Viktor Petrenko

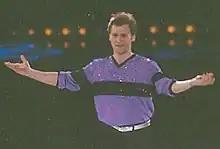
Petrenko skates at an exhibition program at the 2002 Champions on Ice show in Buffalo, New York

In 1996, Petrenko performed as the Scarecrow for the CBS television special "The Wizard of Oz on Ice".